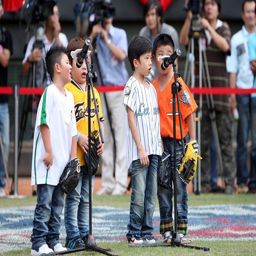
A group of young boys standing behind two microphones,
A group of children performing a song at a game.
Small boys singing into microphones at professional baseball game.
Boys standing in front of microphones outside in front of cameras.
Asian children sing on the field at a baseball game.